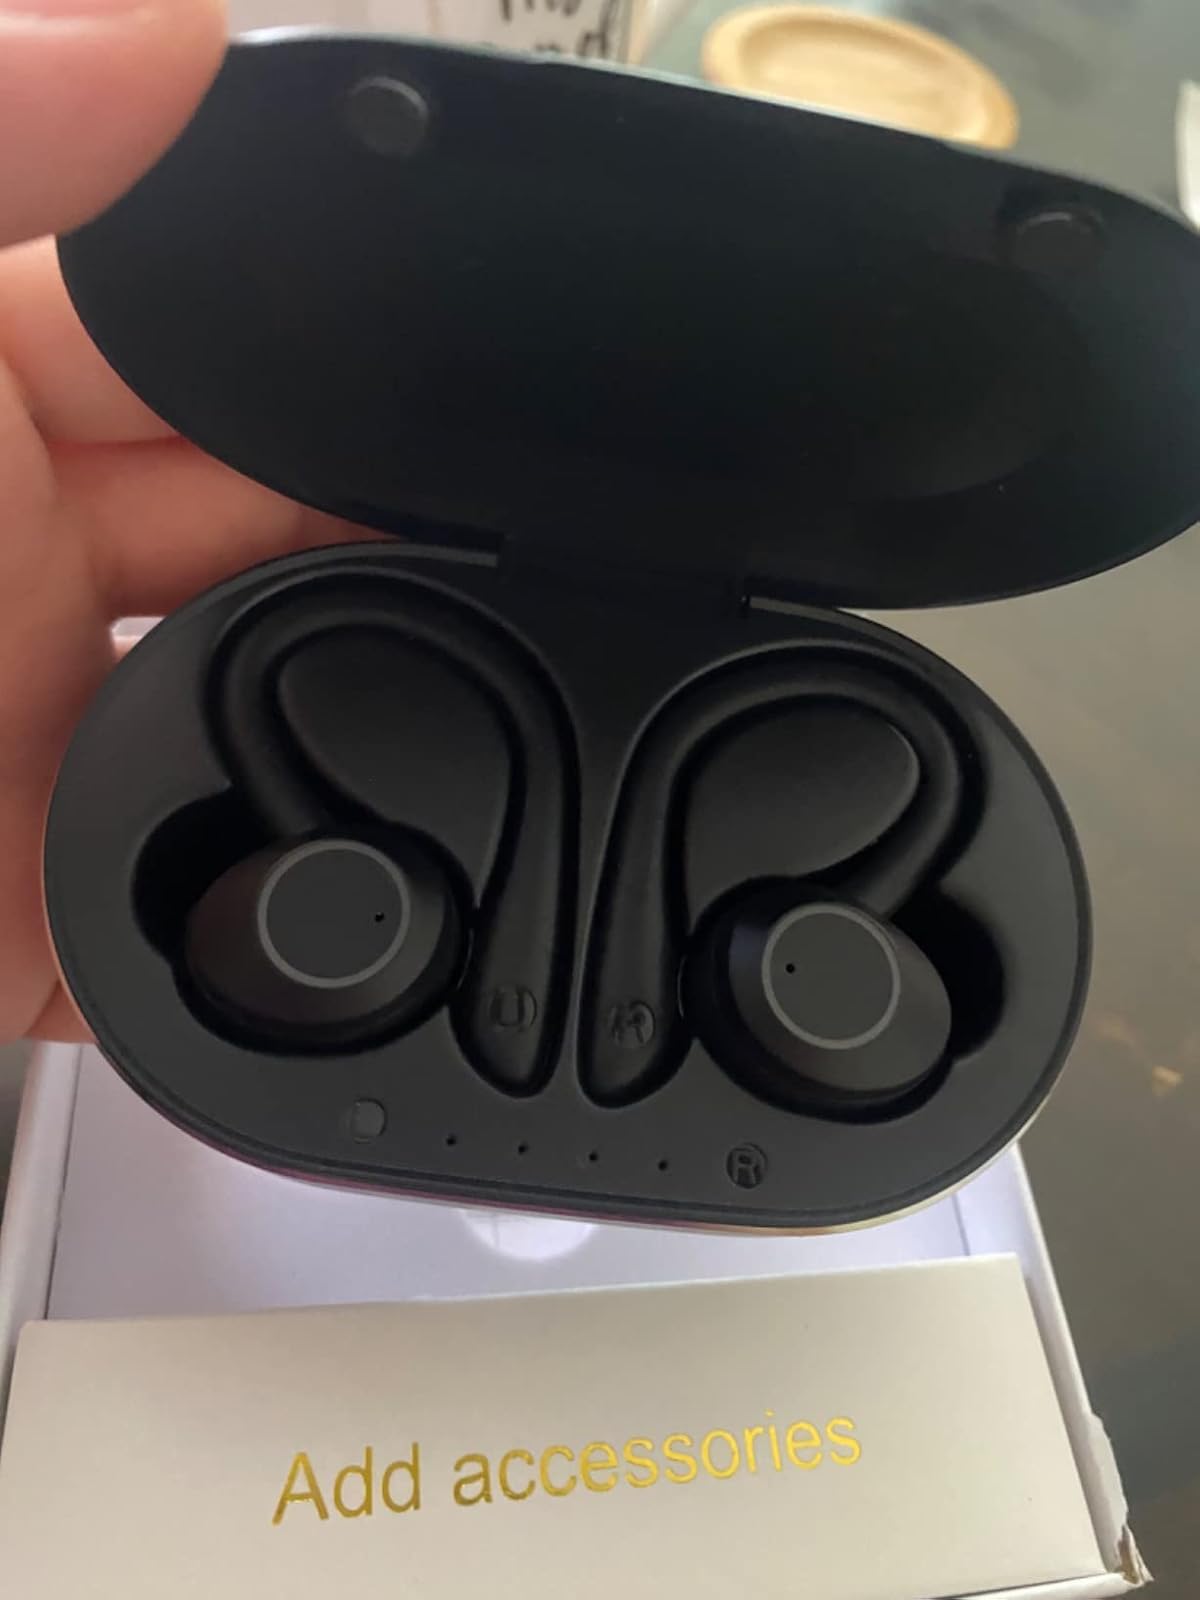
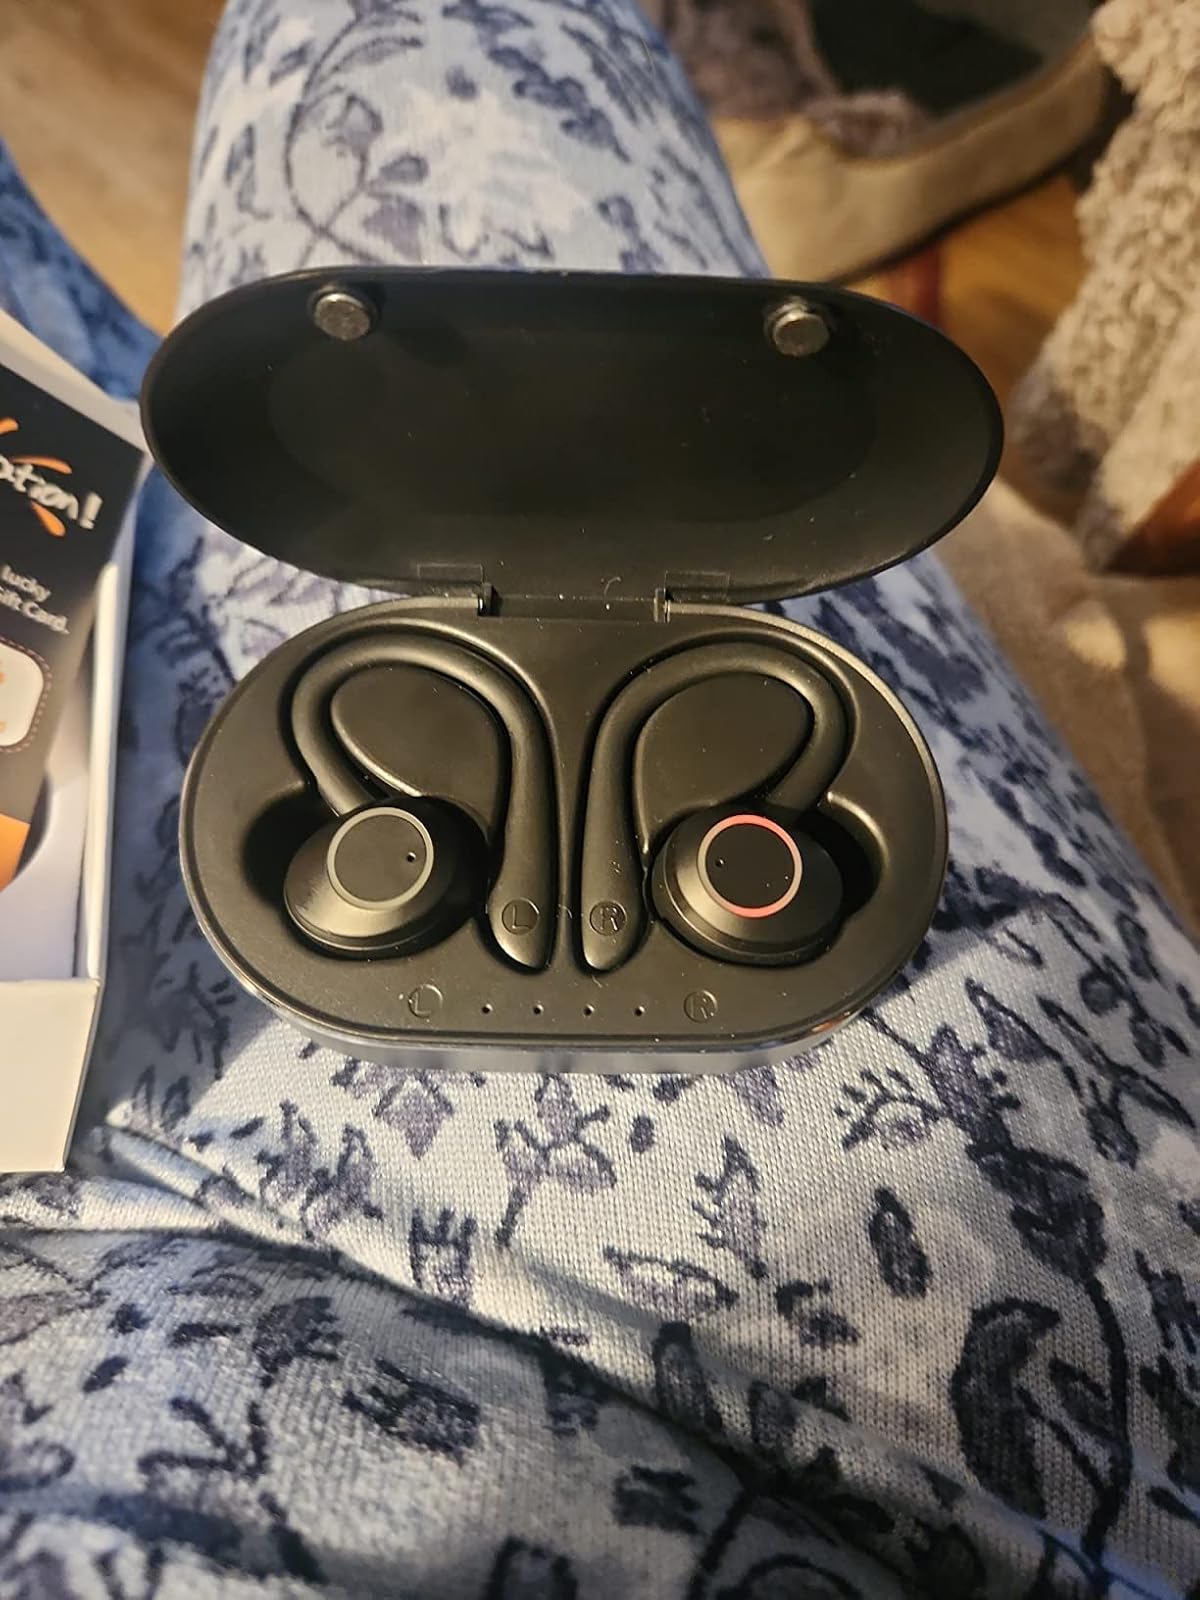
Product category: earbuds
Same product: yes